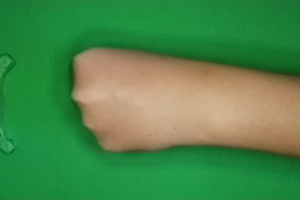
Label: rock